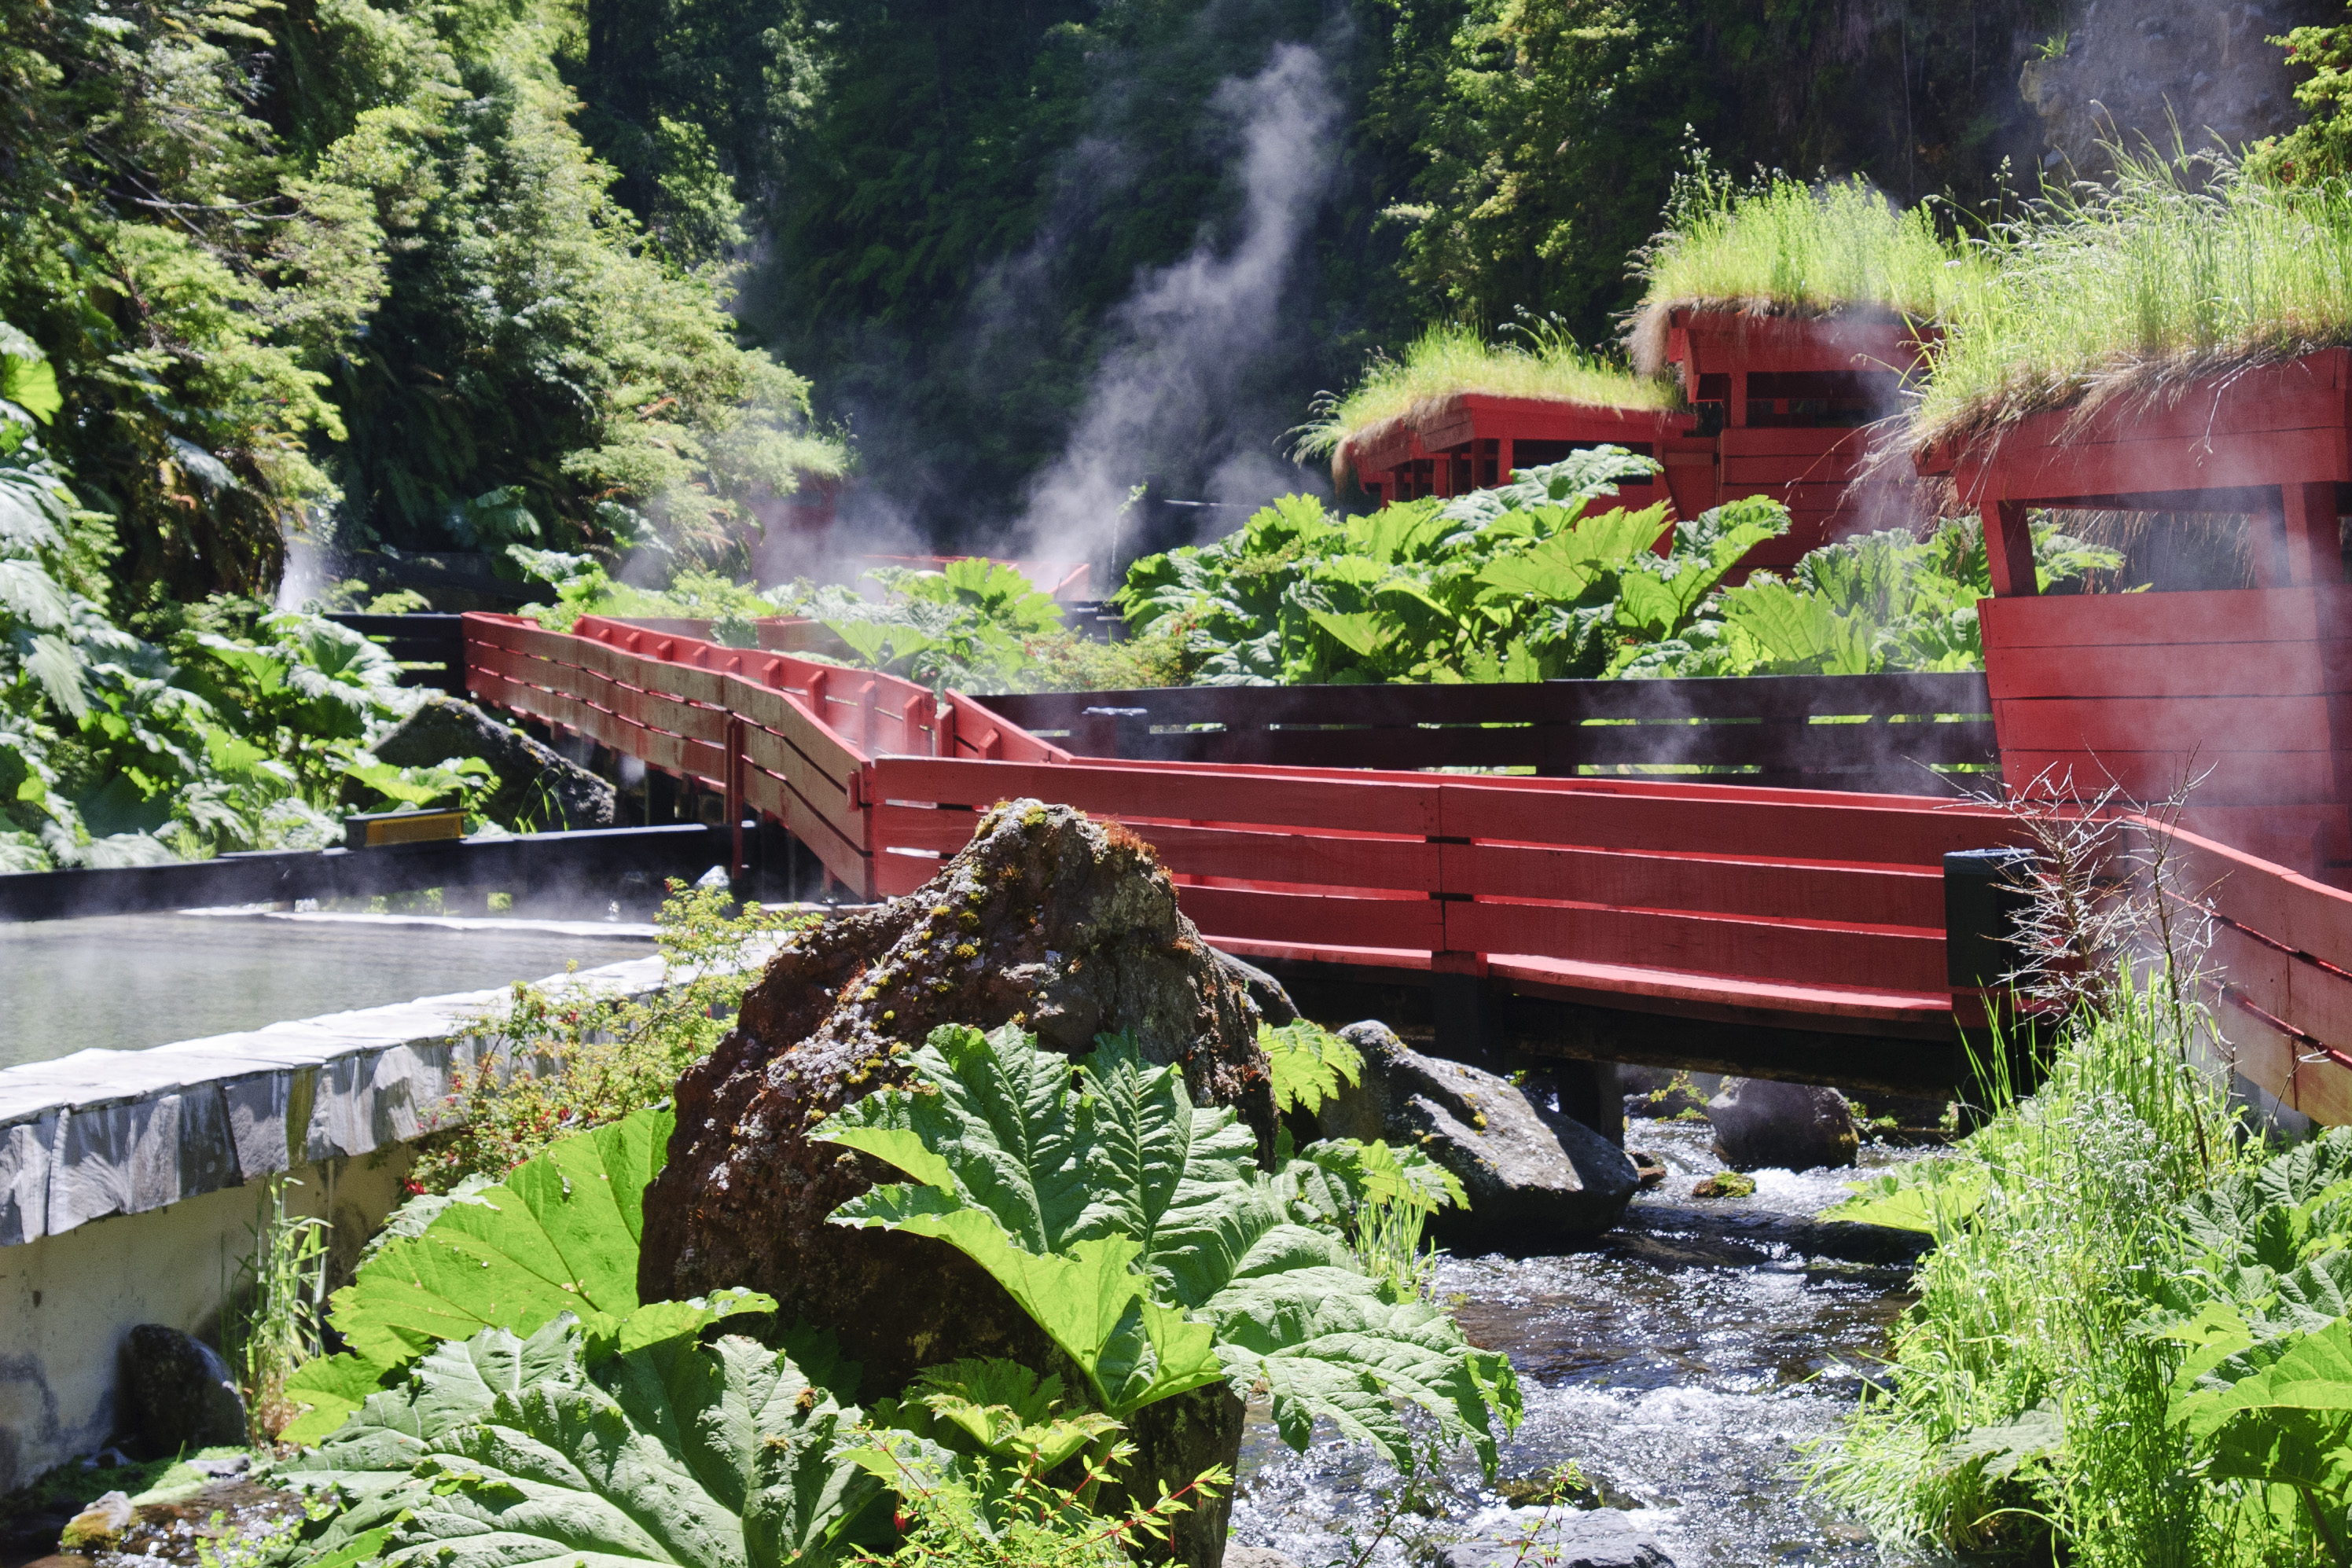
track, flower, pond, stream, jungle, backyard, nikon, garden, waterway, chile, yard, water feature, d300, geological phenomenon